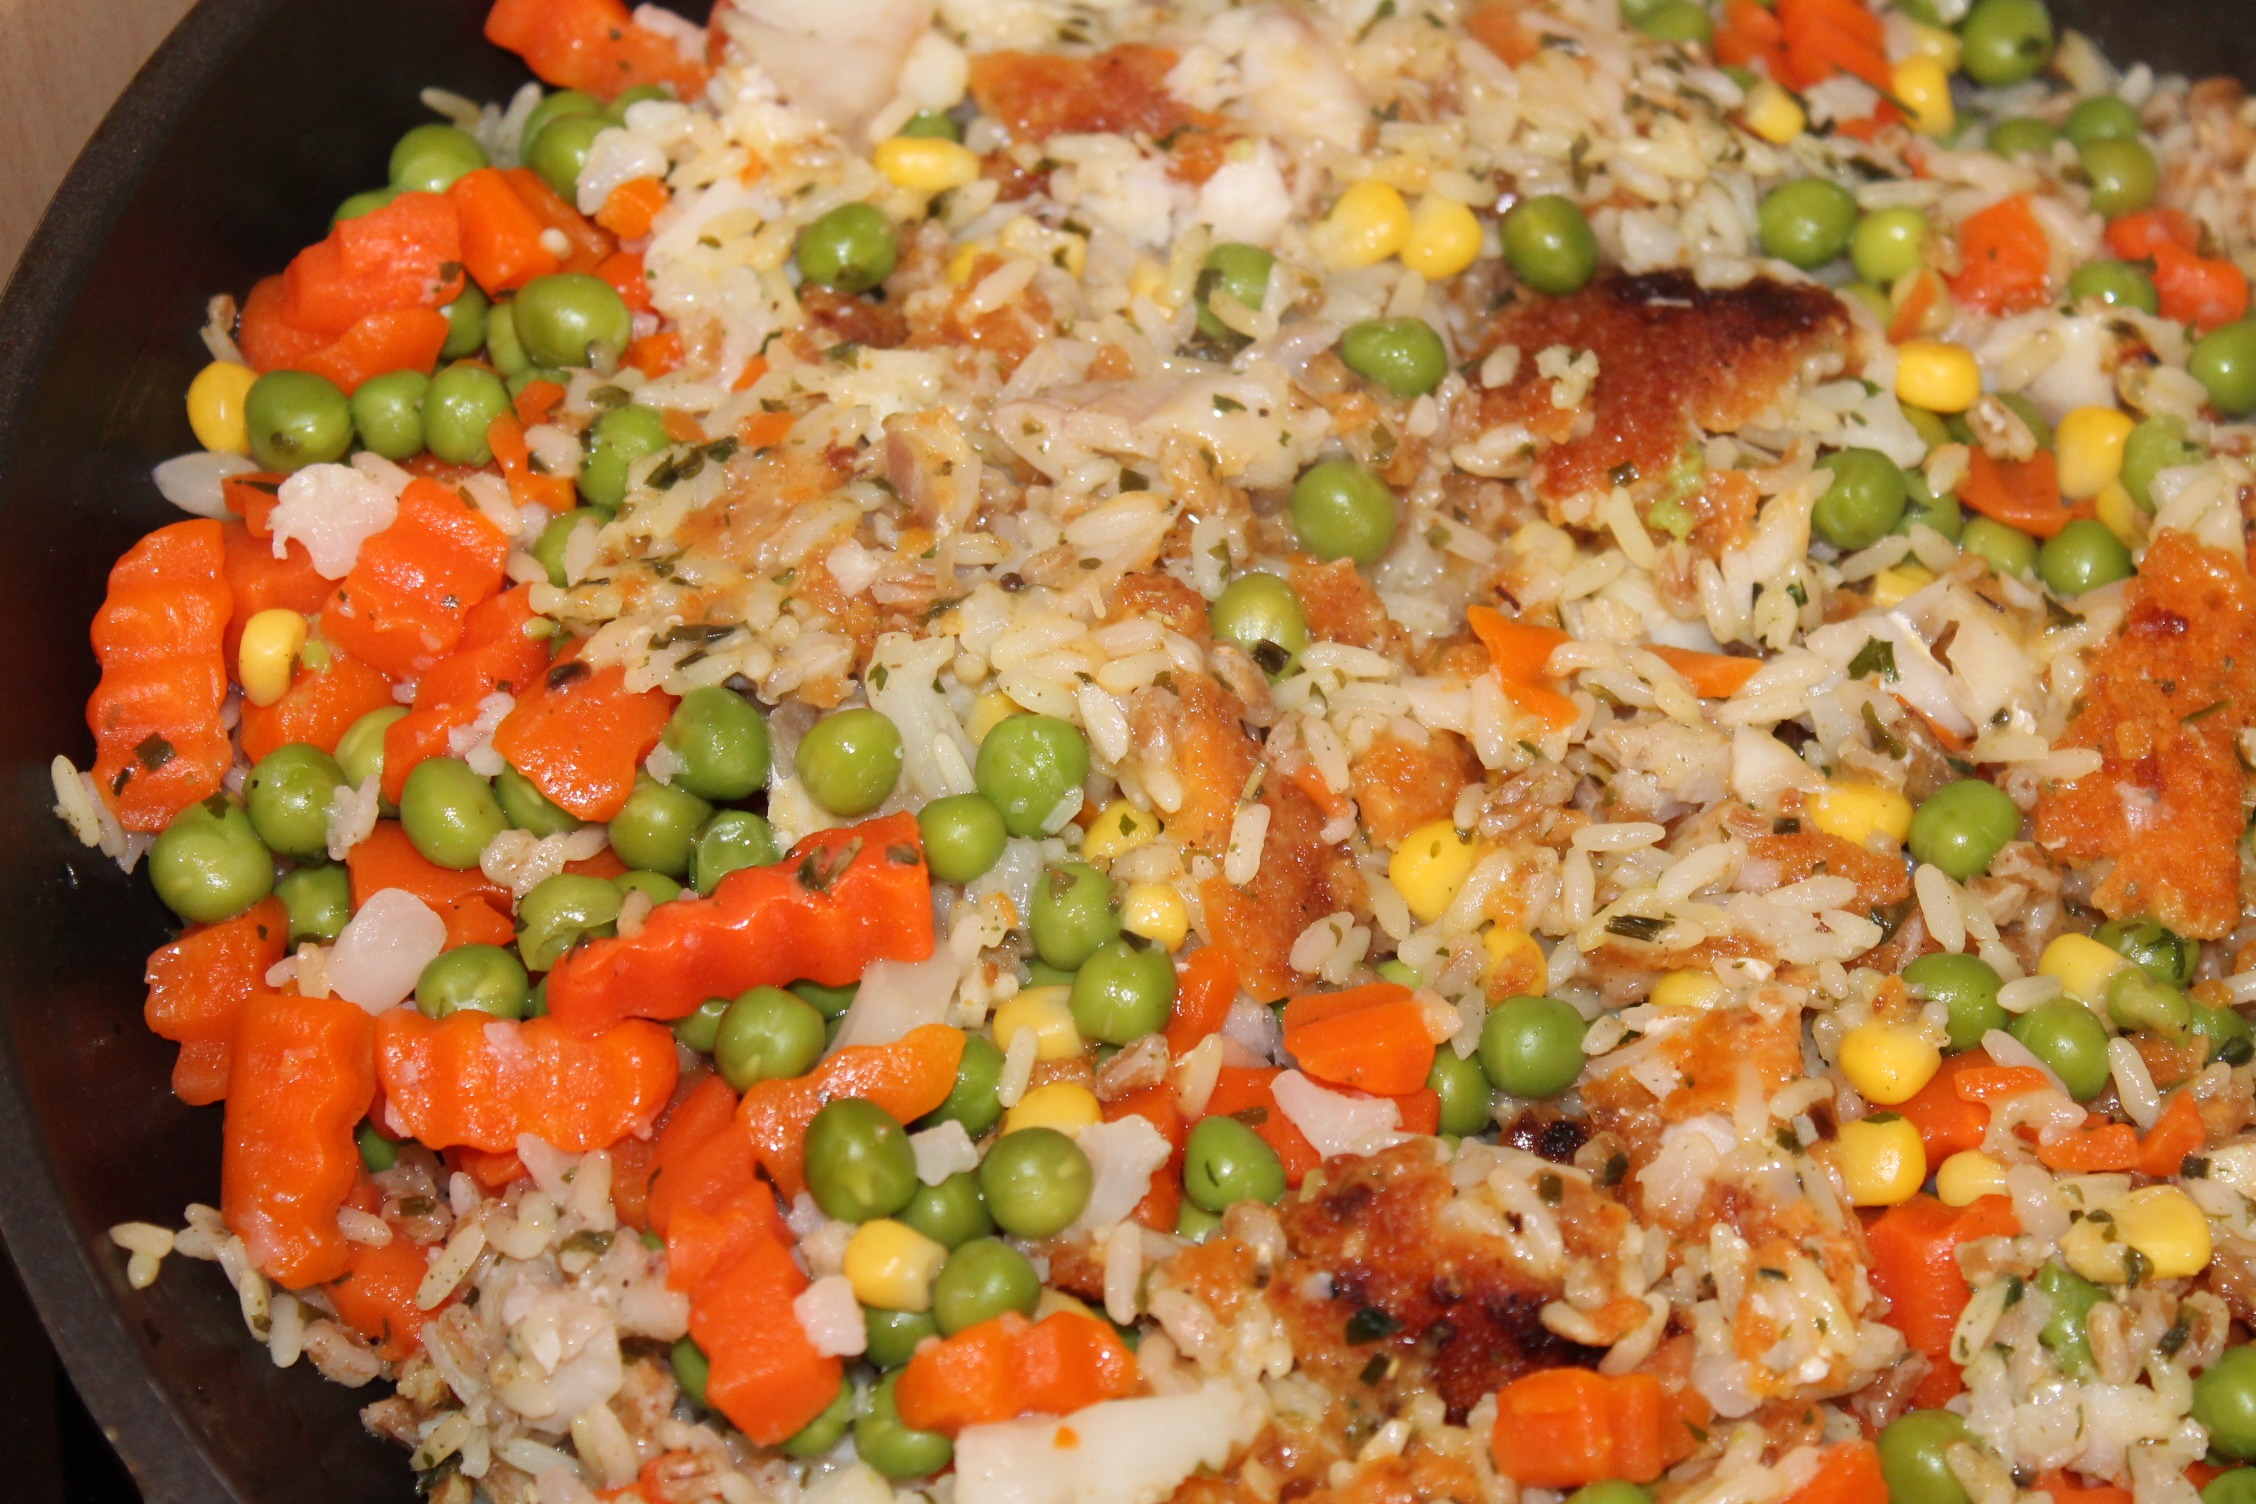
dish, food, produce, vegetable, eat, cuisine, rice, cook, cereal, root, asian food, fry up, main course, fried rice, tasty, substantial, peas, paella, commodity, chinese food, pilaf, food grain, yeung chow fried rice, thai fried rice, spanish rice, bulgur